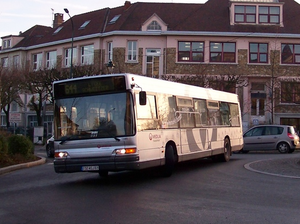
Depot TRA coubron - GX 317
Le réseau de bus TRA est géré par Transports Rapides Automobiles, société détenue par le groupe Transdev. Il constitue le réseau du groupe Transdev chargé de la desserte du département français de la Seine-Saint-Denis.